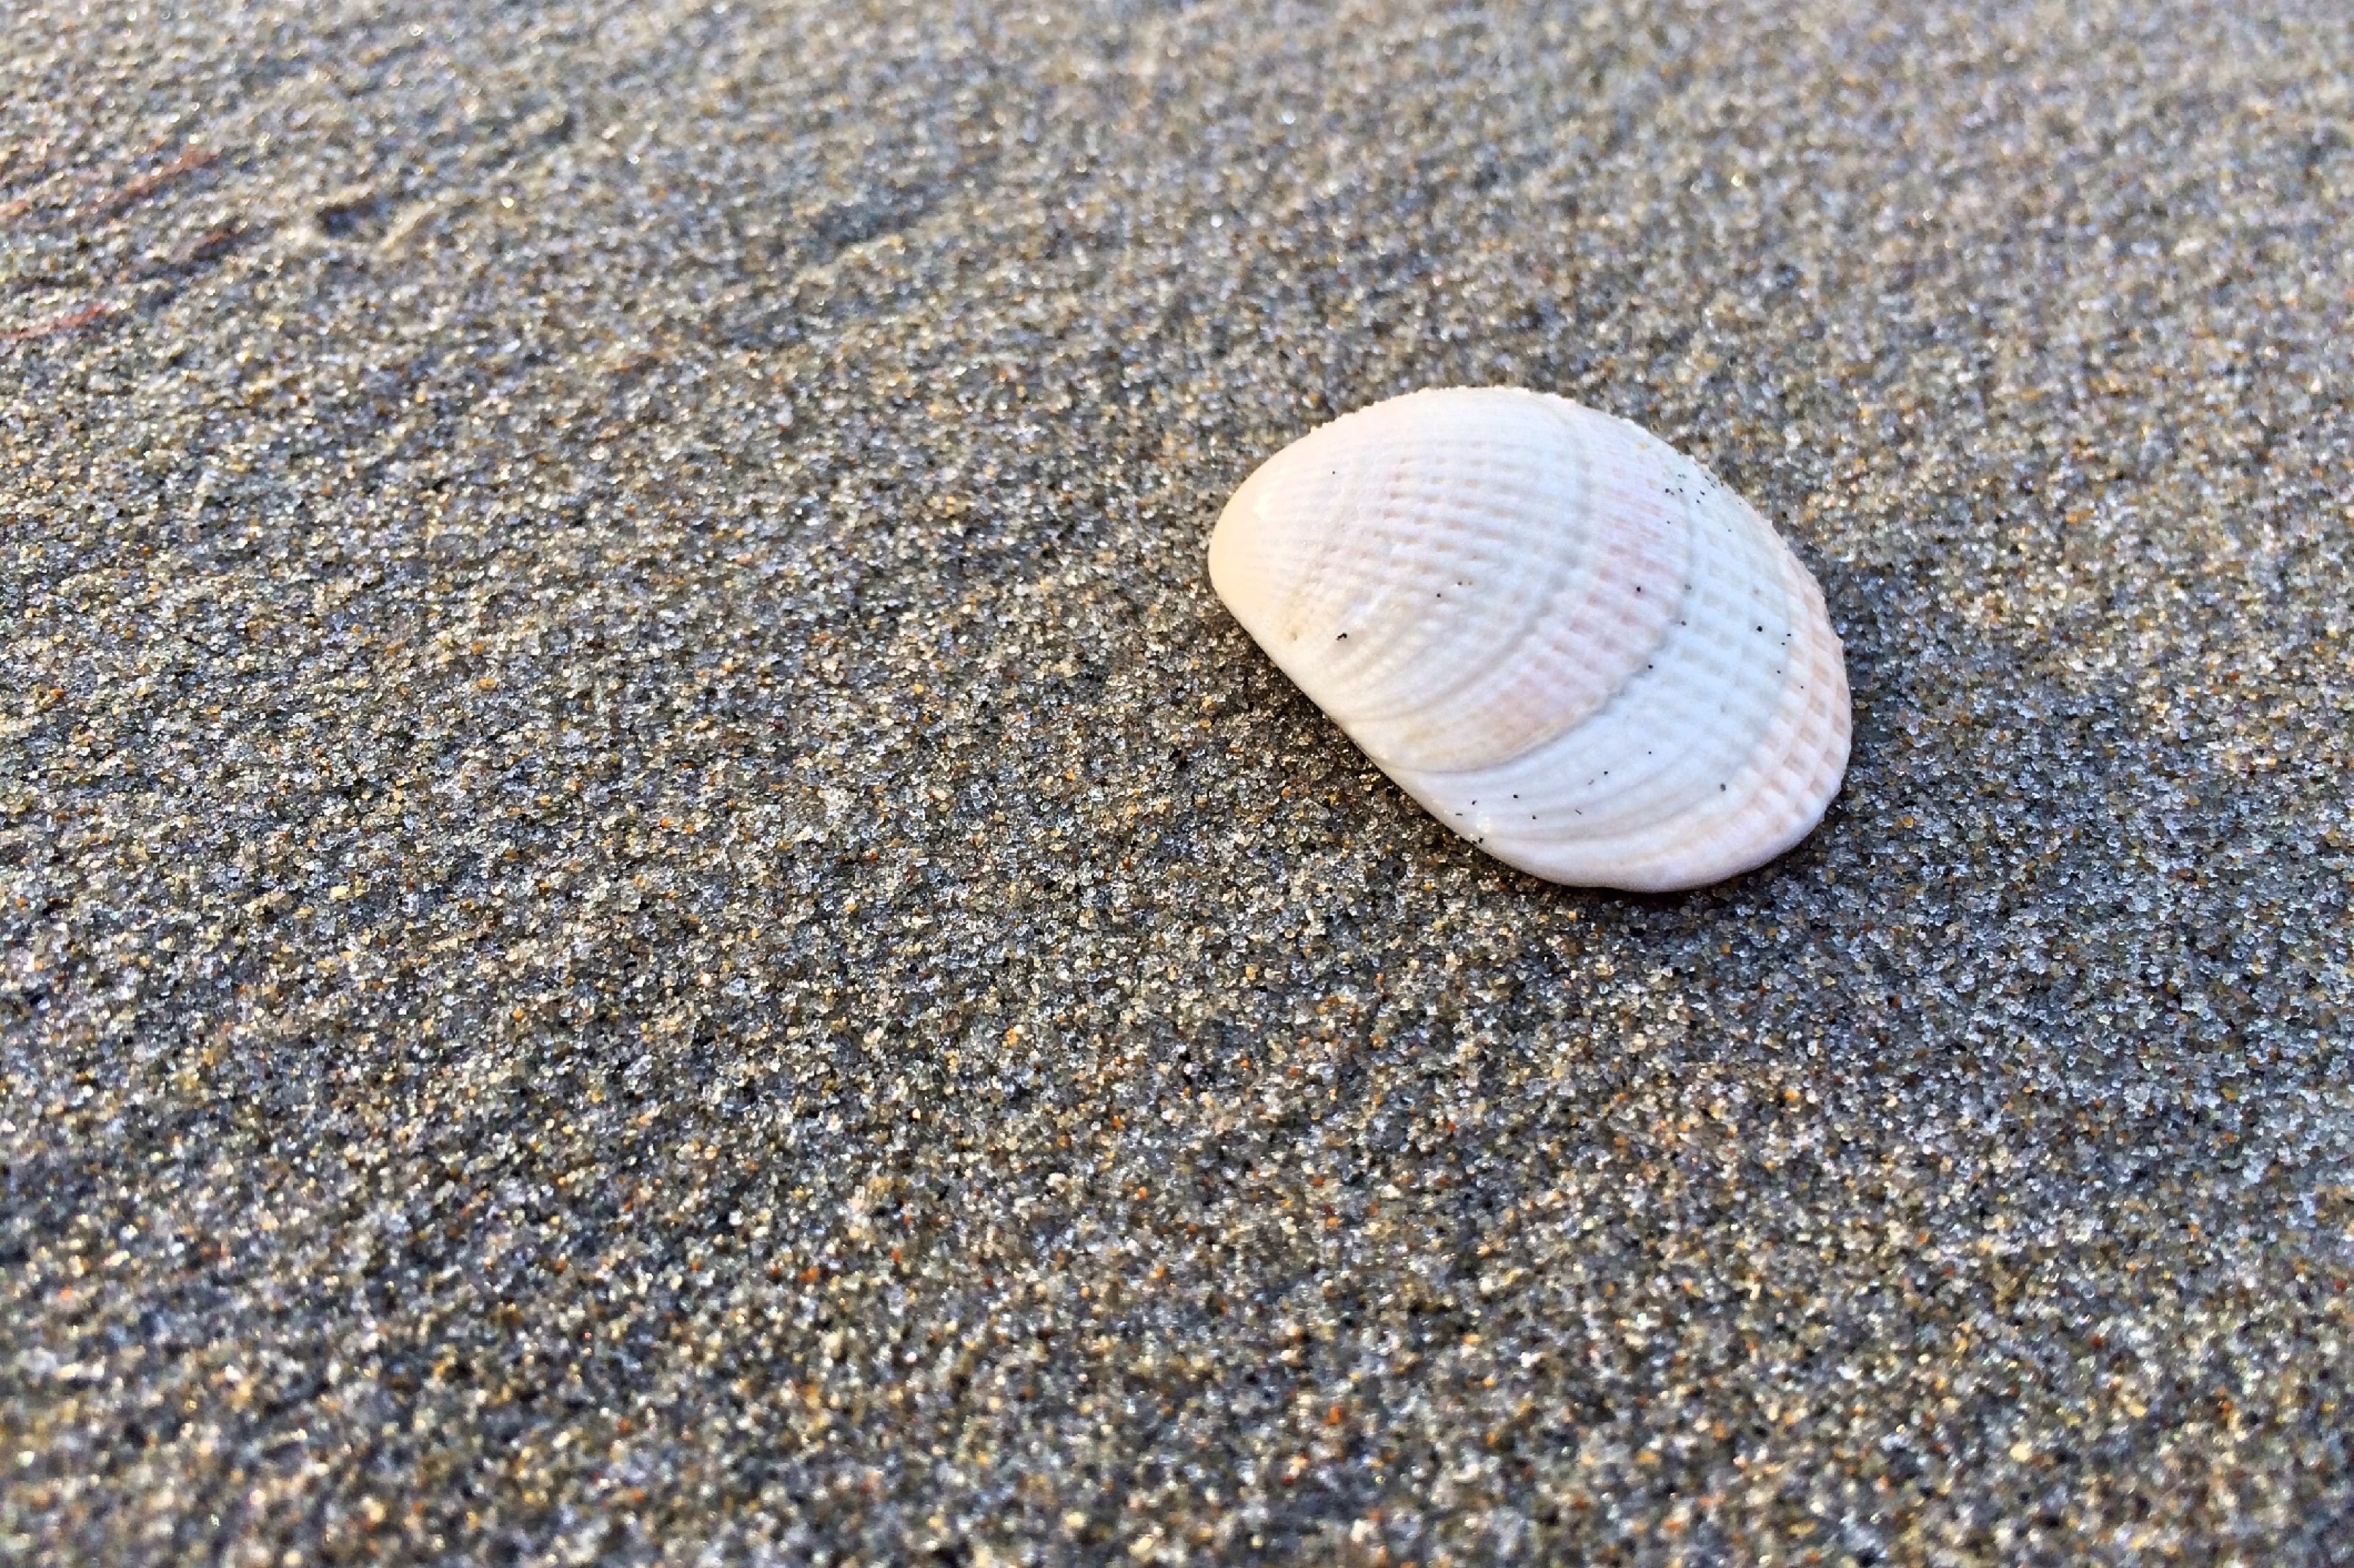
beach, sea, coast, water, sand, ocean, asphalt, pebble, material, shell, invertebrate, seashell, road surface